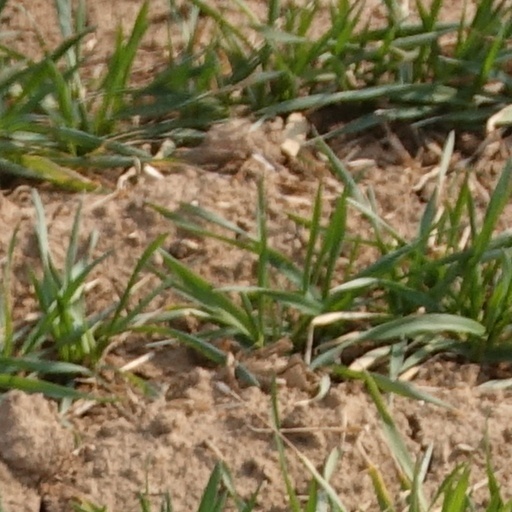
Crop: wheat